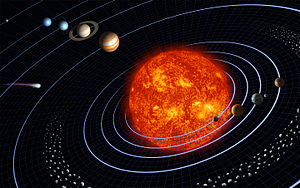
Planetologi
Solsystemet med Solen, de indre planeter, asteroidebæltet, de ydre planeter, det største objekt i Kuiperbæltet dværgplaneten Pluto, der engang var klassificeret som en planet, og en komet.
Solsystemet med Solen, de indre planeter, Asteroidebæltet, de ydre planeter, det største objekt i Kuiperbæltet dværgplaneten Pluto, der engang var klassificeret som en planet, og en komet. Billedet er overhovedet ikke i skala
Planetologi er den gren af astronomien, der beskæftiger sig med det videnskabelige studium af planeter og måner – i særdeleshed de, der hører til Solsystemet – og planetsystemer, samt processerne, der danner dem.